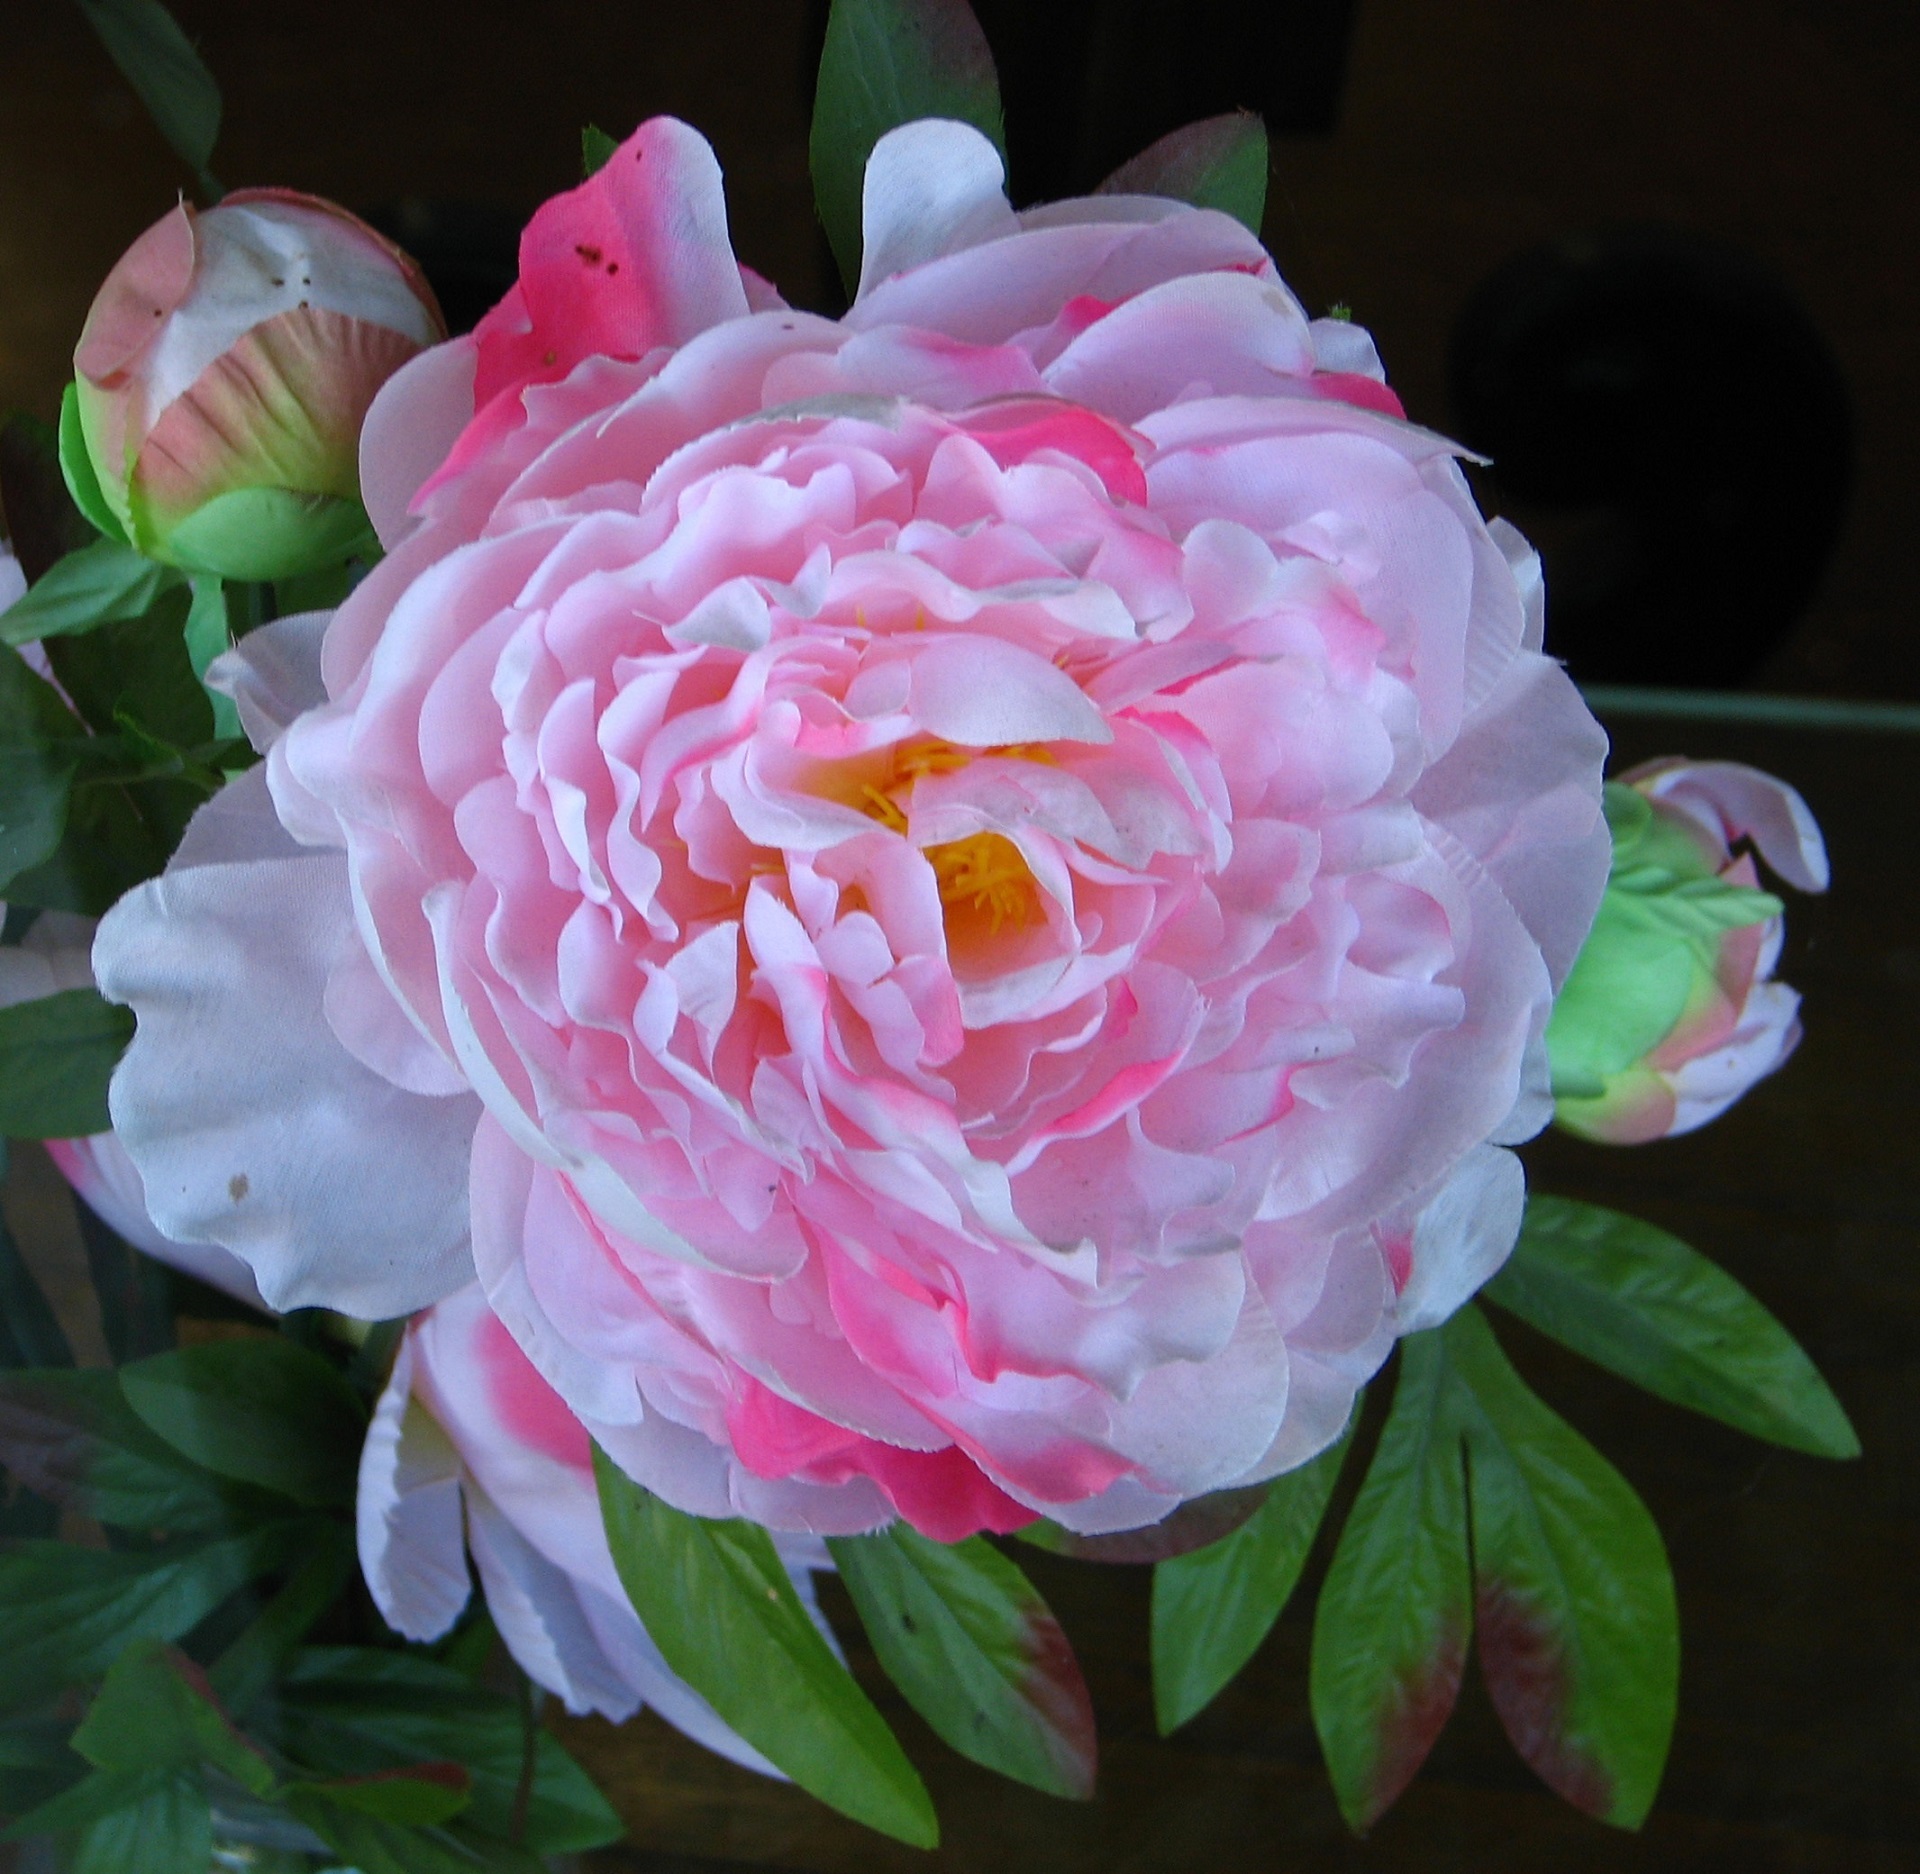
nature, blossom, plant, white, flower, petal, bloom, fresh, garden, pink, close up, petals, shrub, floristry, peony, camellia, flowering plant, garden roses, flower bouquet, land plant, rosa centifolia